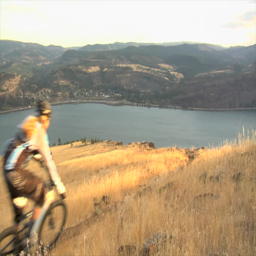
downhill mountain biker ride down a dirt track in beautiful landscape